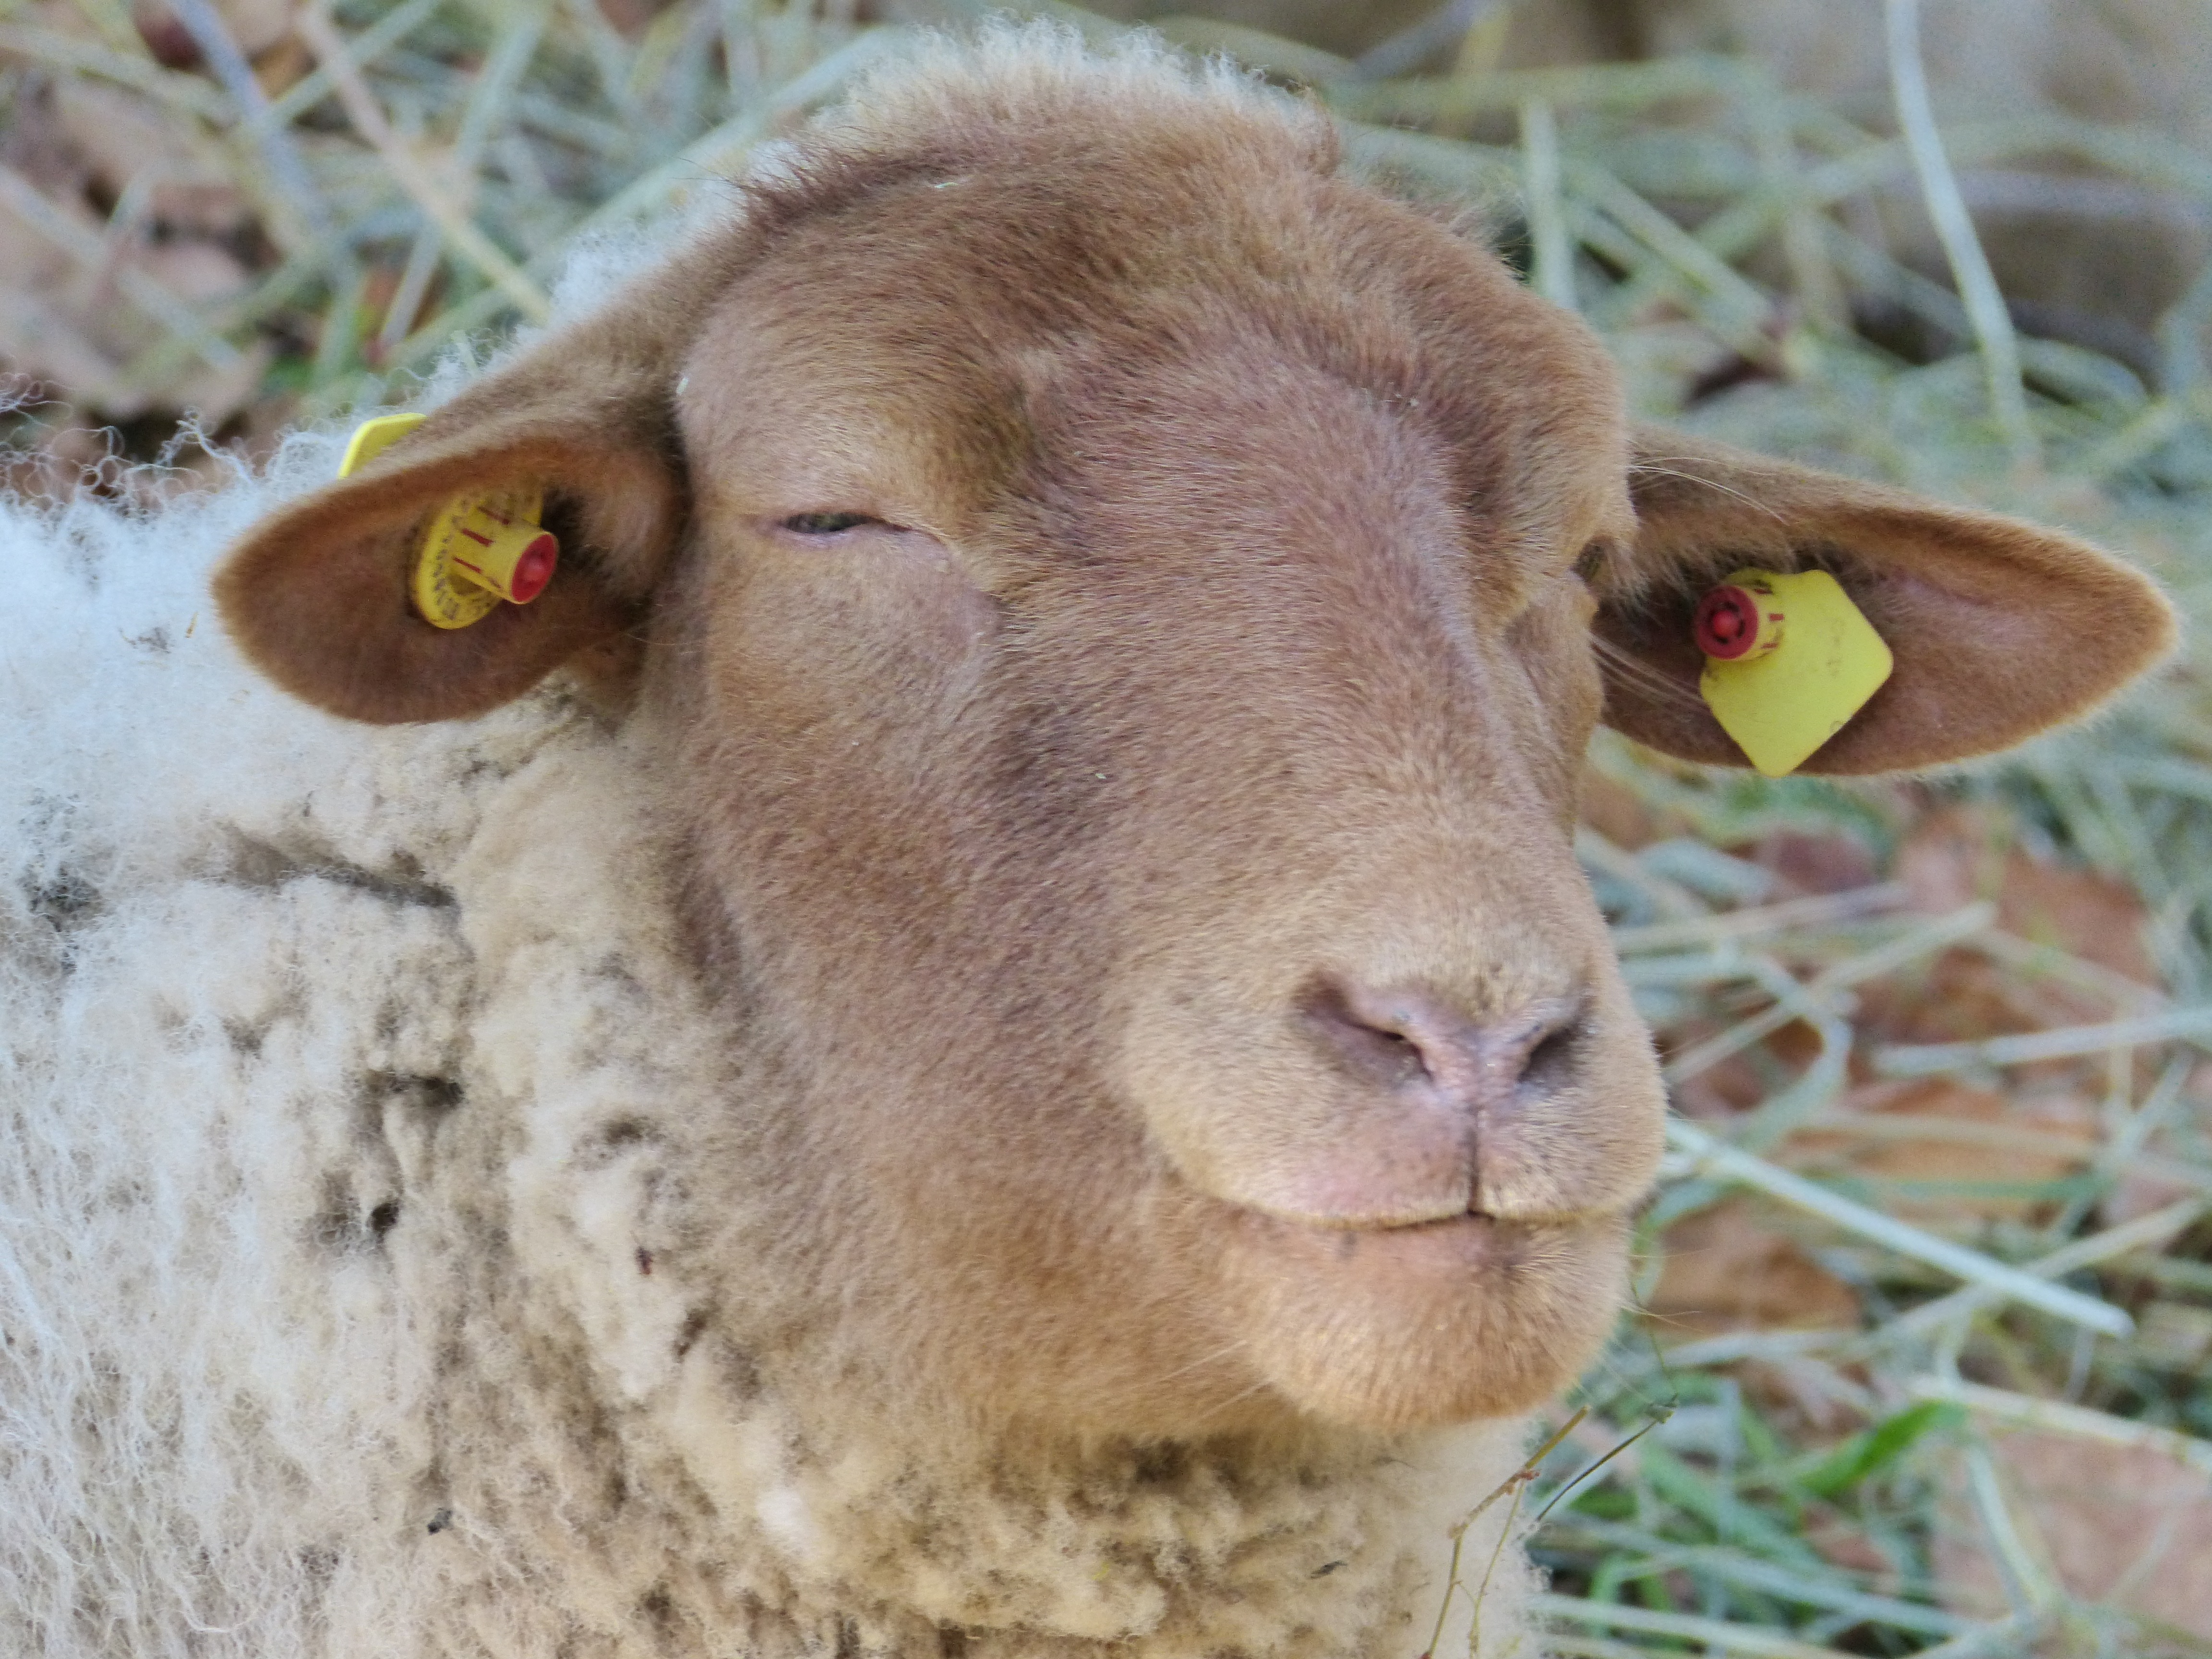
hair, meadow, animal, wildlife, pasture, livestock, sheep, mammal, fauna, goats, eyes, vertebrate, creature, sheeps, animal world, paarhufer, sheepshead, bighorn, barbary sheep, cow goat family